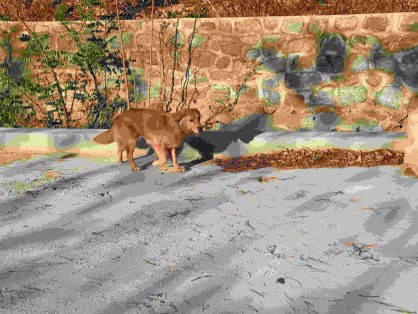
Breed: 5355-n000126-golden_retriever